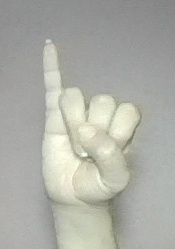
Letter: meem